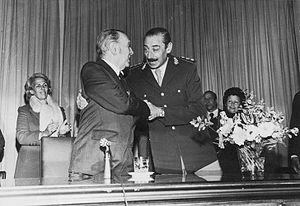
Jorge Luis Borges est un écrivain argentin né le 24 août 1899 à Buenos Aires et mort à Genève le 14 juin 1986. Ses œuvres dans les domaines de l’essai et de la nouvelle sont considérées comme des classiques de la littérature du XXᵉ siècle.